Herta Lindner

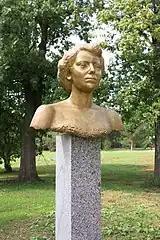
Bust of Herta Lindner in Bohosudov by sculptor Pavel Karták

Herta Lindner (3 November 1920 – 29 March 1943) was a member of the German resistance against Nazism in occupied Czechoslovakia.